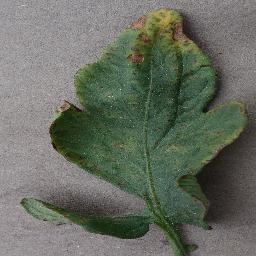
Label: Tomato___Bacterial_spot